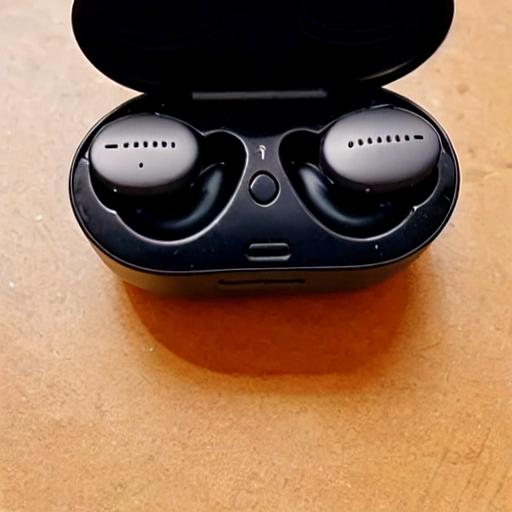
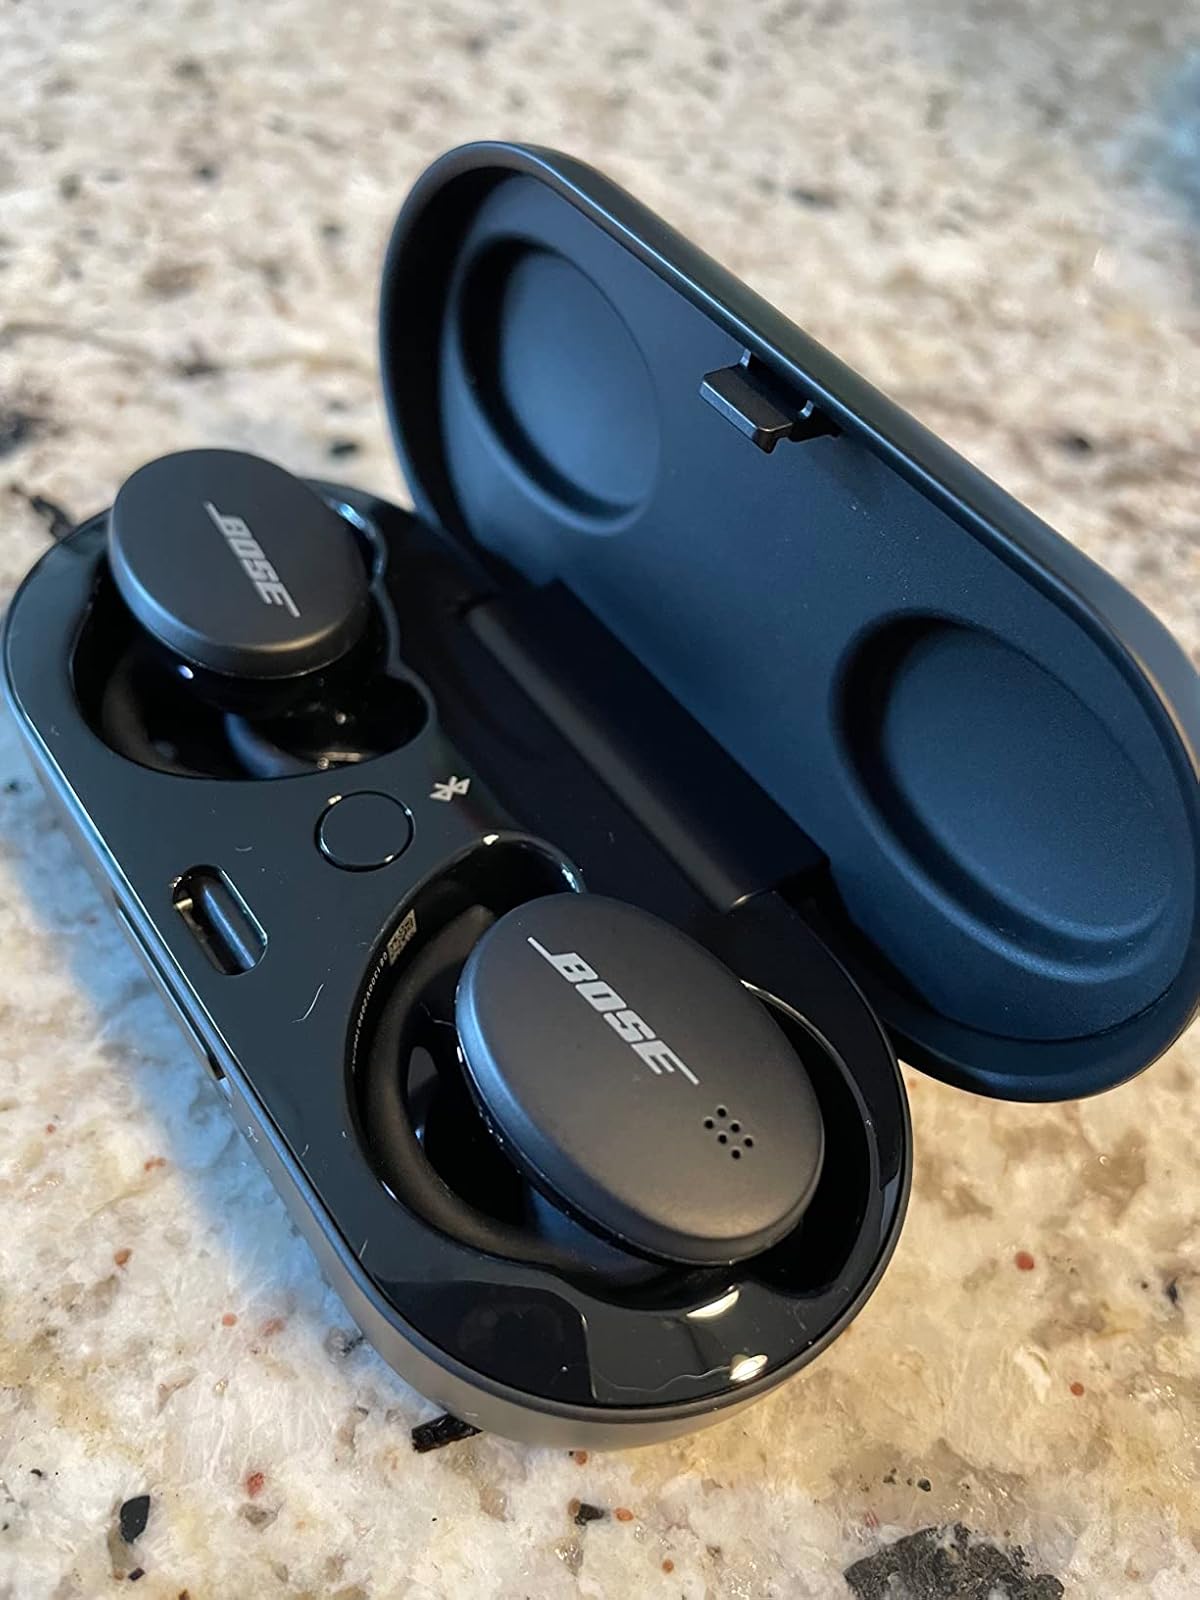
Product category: earbuds
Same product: no